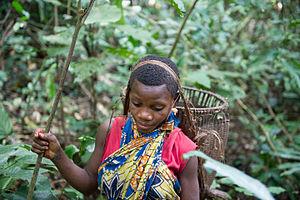
Le peuple Aka, ou parfois Akka, est une population de pygmées nomades d’Afrique centrale, vivant principalement dans le sud de la République centrafricaine, ainsi que dans le nord de la République démocratique du Congo.